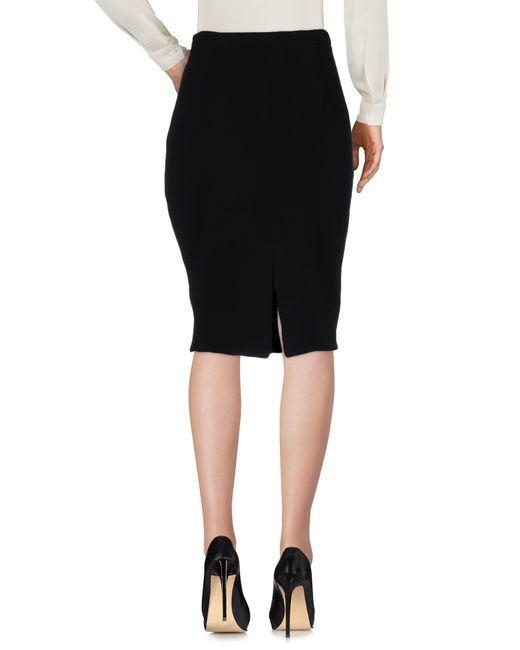
Schwarzer knielanger Bleistiftrock aus Baumwolle